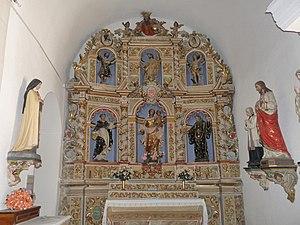
Autel latéral de l'église de Formiguères (Pyrénées-Orientales, France), retable du Rosaire.
L'église Sainte-Nativité-Notre-Dame est une église catholique romane située à Formiguères, en France.